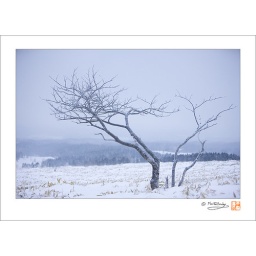
A birch tree on top of a snow covered mountain in severe cold conditions.